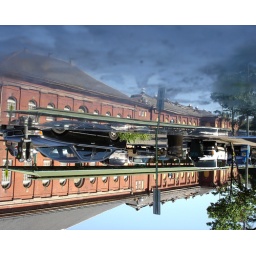
Inverted photo of the market reflected in a dirty table outside Port City Java